Meigs Field

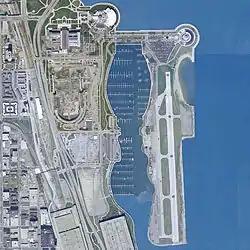
Meigs Field Airport alongside Burnham Harbor in 2002, a year before its demolition

Merrill C. Meigs Field Airport (pronounced , formerly ) was a single-runway airport in Chicago, named for newspaper publisher and aviation enthusiast Merrill C. Meigs. It was located on Northerly Island, an artificial peninsula in Lake Michigan, and was operational from 1948 to 2003.